Trongsa Dzong

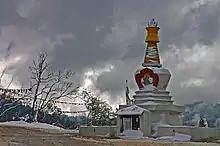
Chorten in Nepalese style at Pele La on the foot track to Trongsa Dzong.

Approach to Trongsa, till 1970, was only from the upper reaches of the Mangde Chu valley, starting the descent to the Trongsa town and the dzong from the location of two small chortens at Chendebji (One built by Lama Shida in Nepali style in the 18th century and the other a new one built in Bhutanese style in 1982)), which is away along foot tracks, after crossing the Pela La pass. This trackroute traverses through farms, deciduous forests, crosses side streams, raises to Tangsibji village before descending to the Mangde Chu valley. The vegetation seen along the route consists of shrubs of edgeworthia (high altitude dwarf bamboo), which are used for making paper. Fauna encountered on this route are mainly brown monkeys - the rhesus macaques. En route at Tashiling, a new Potala Lhakhang could be seen alongside a wrathful statue of Guru Rinpoche. The Potala Lhakhang was built in 2005 and is housing a high statue of Chenresig. Arriving at the head of the valley, there is an extensive view of the large white Trashi Dzong.